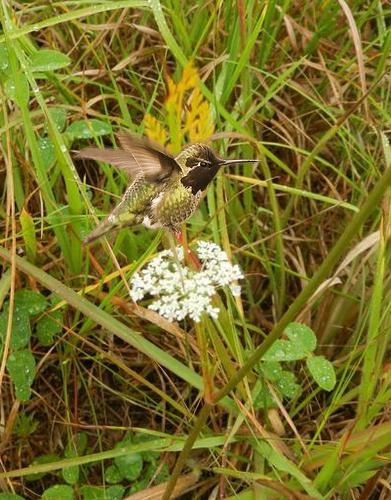
Bird species: Anna_Hummingbird
Bird type: landbird
Background: land